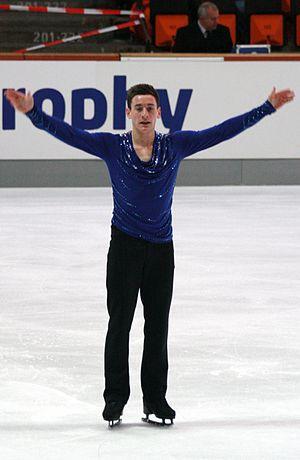
Mathew Parr, est un patineur artistique britannique. Il est quadruple champion de Grande-Bretagne.